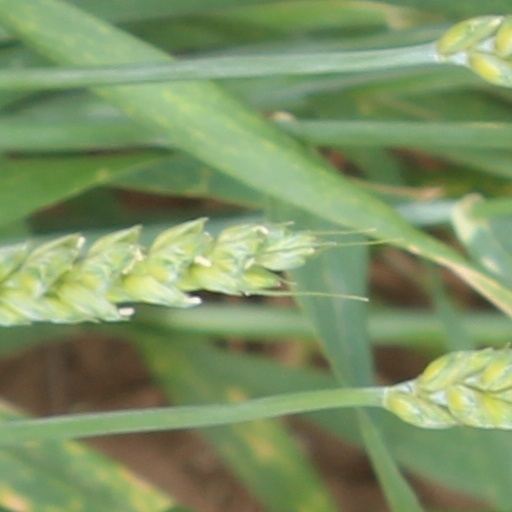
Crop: wheat